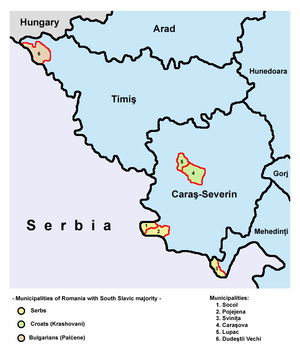
Les Carashovènes sont un groupe ethnique slave du sud-ouest de la Roumanie, proche des Croates.